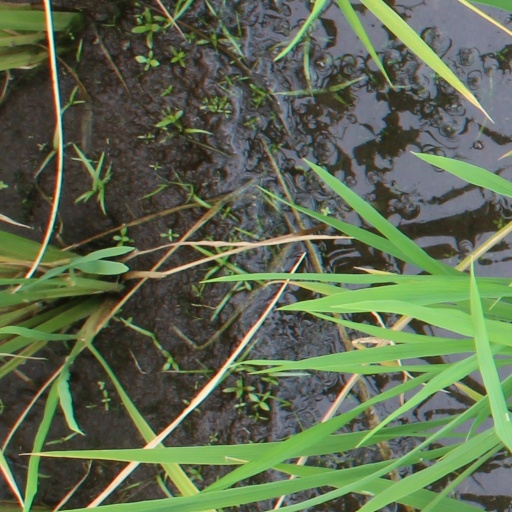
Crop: rice